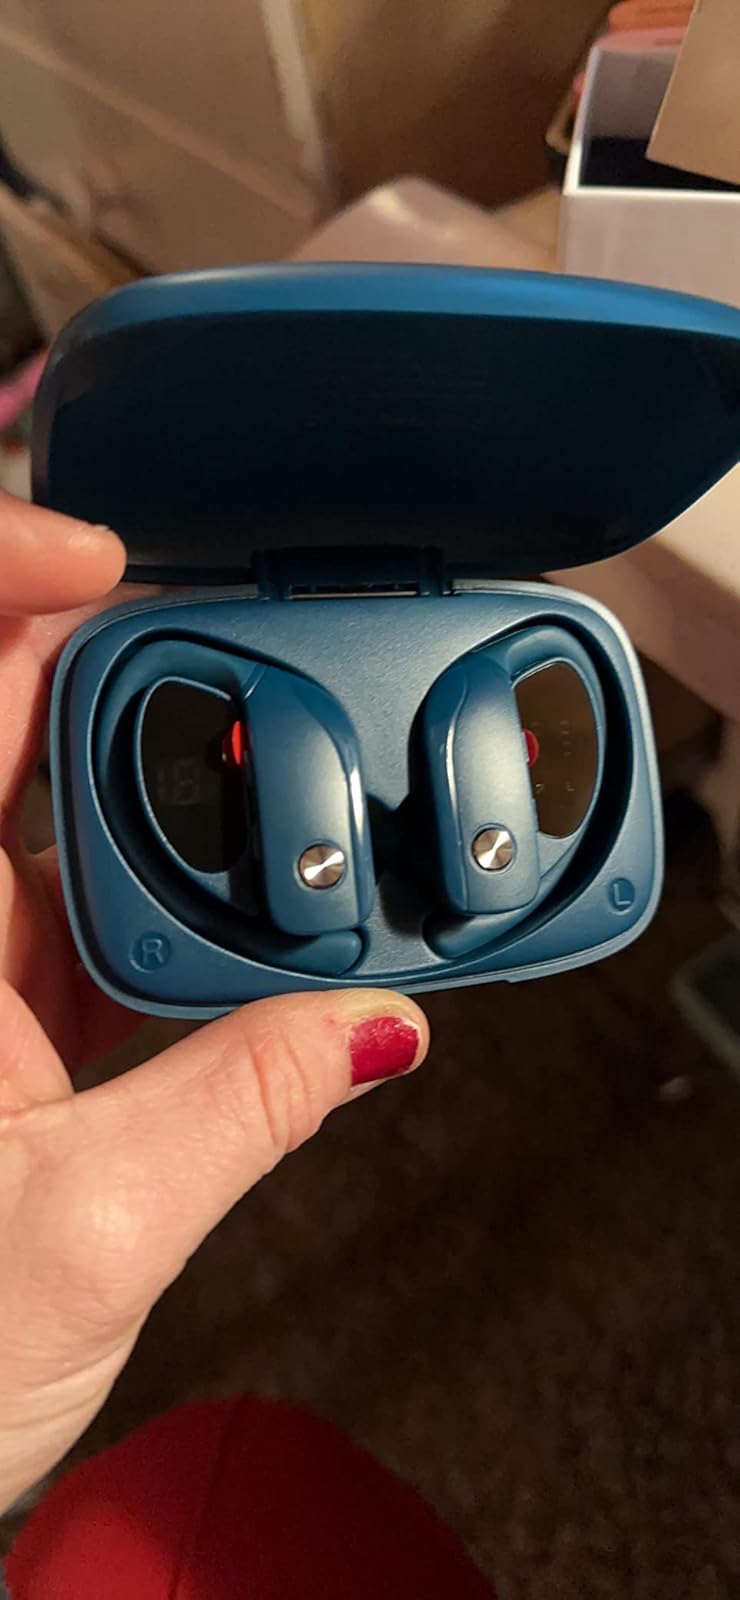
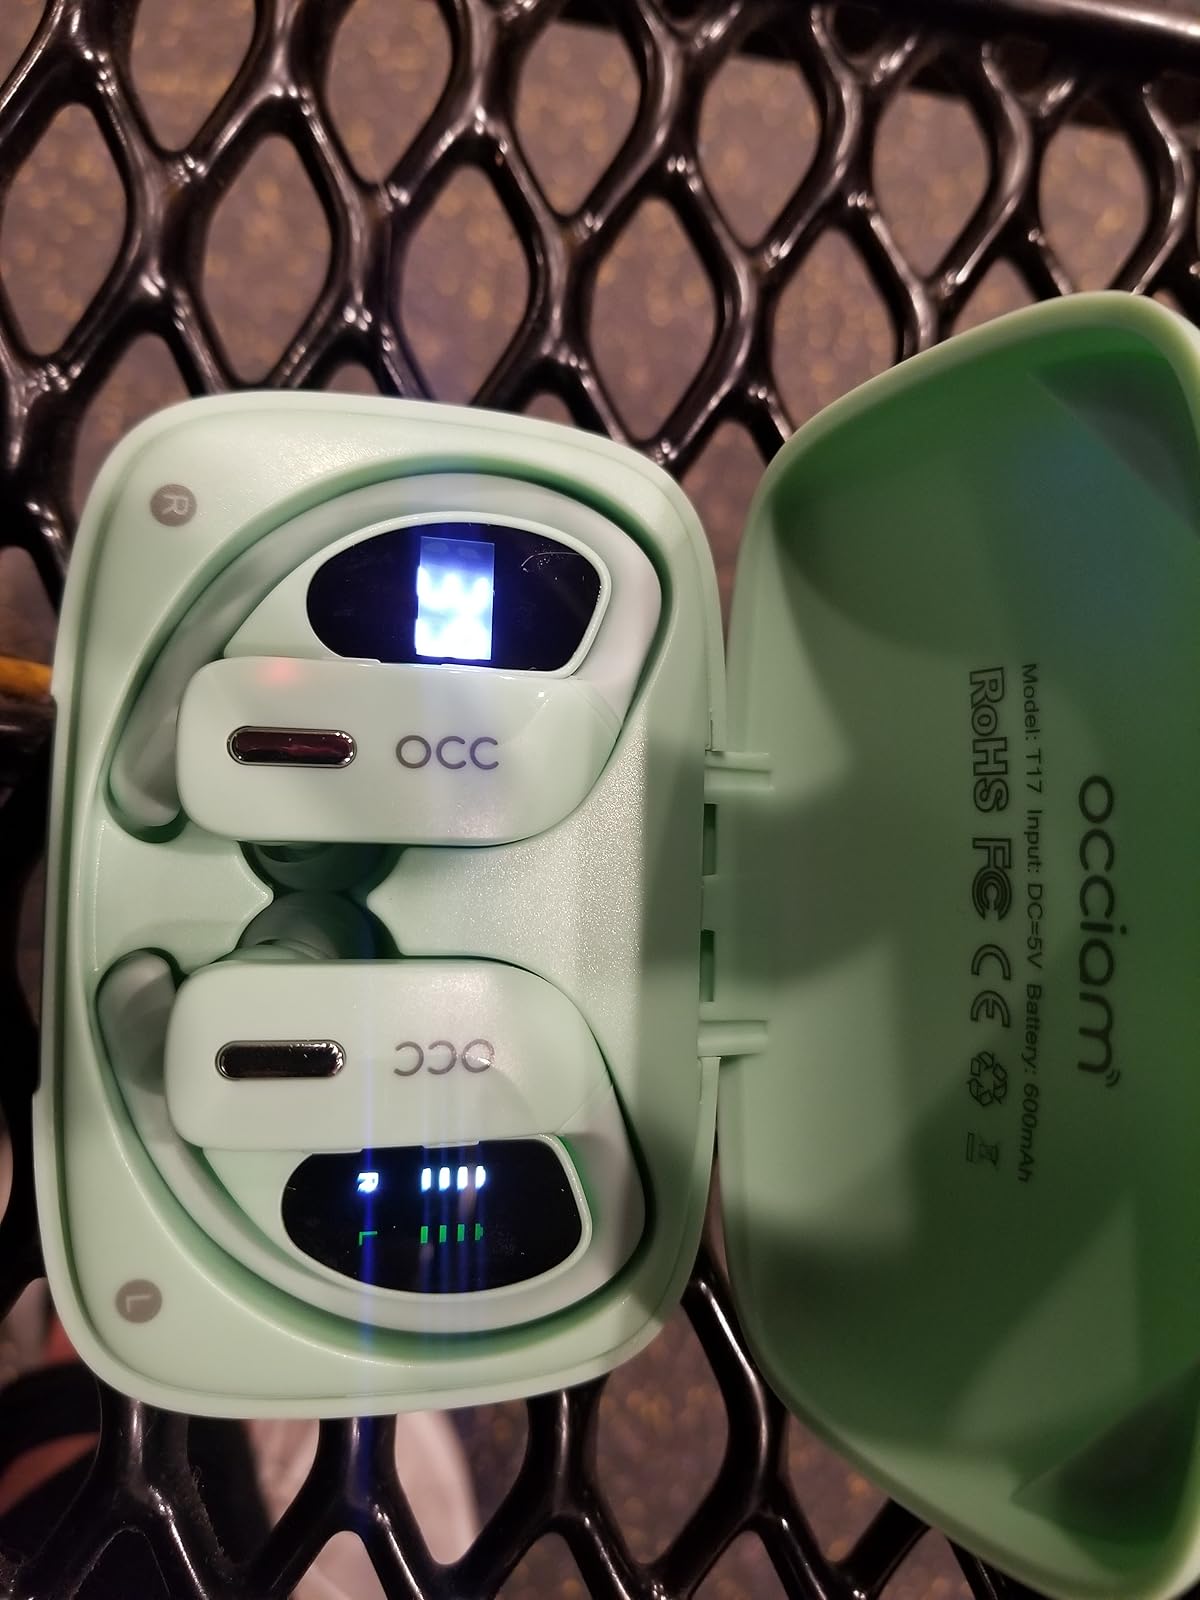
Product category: earbuds
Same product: no